Cem Karaca (footballer)

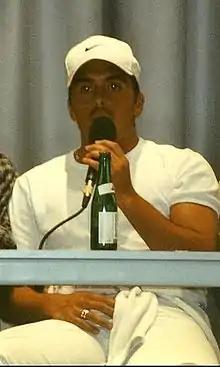
Karaca in 1997

Cem Karaca (born 8 May 1976) is a Turkish-German football coach and former player who played as a midfielder.